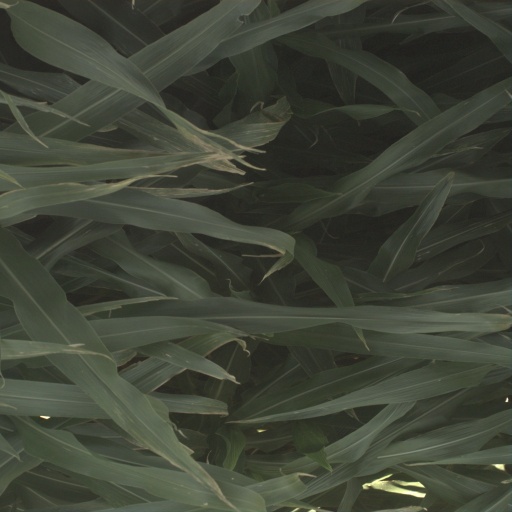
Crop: sorghum